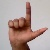
The image shows a hand gesture representing the letter 'L' in Indian Sign Language.